Question: Please indicate a possible affordance area of the frisbee that can be used for holding
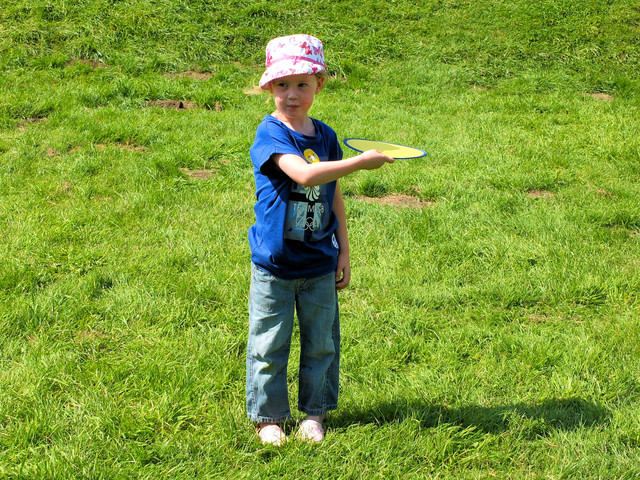
Answer: [339.83, 135.569, 428.437, 162.404]